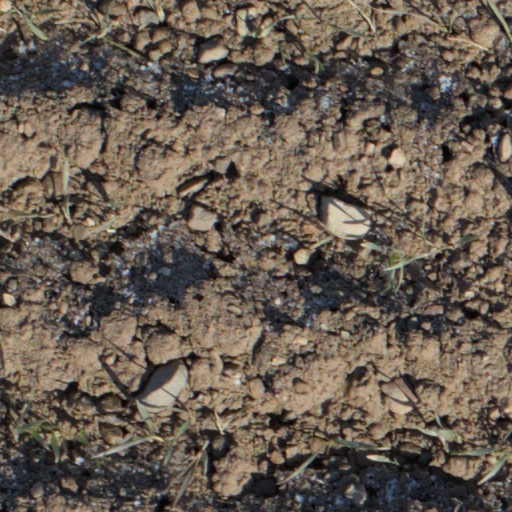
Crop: wheat